Question: Please indicate a possible affordance area of baseball bat that can be used for holding
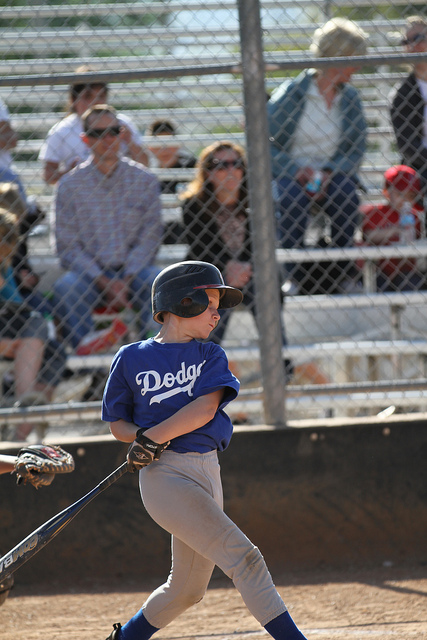
Answer: [120.167, 428.07, 176.307, 470.175]